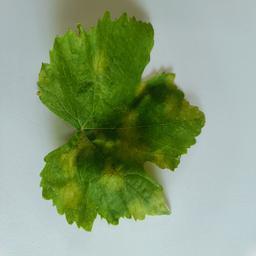
Label: Downy Mildew